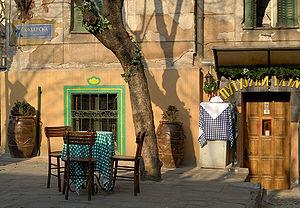
Skadarlija est une rue et un quartier de Belgrade, la capitale de la Serbie. Skadarlija est située dans la municipalité urbaine de Stari grad. En 2002, le quartier comptait 5 942 habitants.
Belgrade est la capitale et la plus grande ville de Serbie. Au recensement de 2011, la ville intra muros comptait 1 233 796 habitants et, avec le district dont elle est le centre, appelé Ville de Belgrade, 1 687 132 habitants en 2017, cela représente 24 % de la population totale de Serbie.